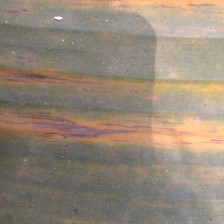
Label: sigatoka